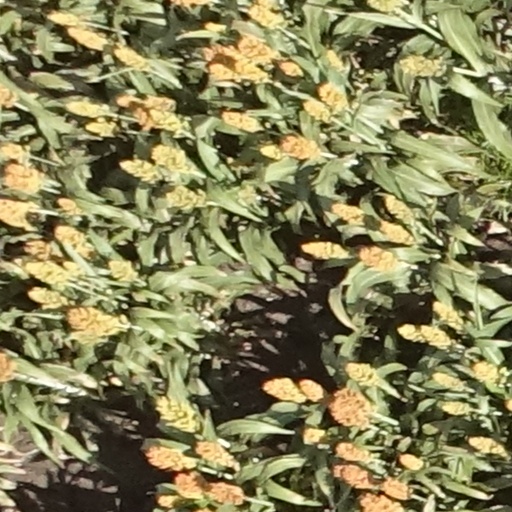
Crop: sorghum